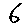
Label: 6